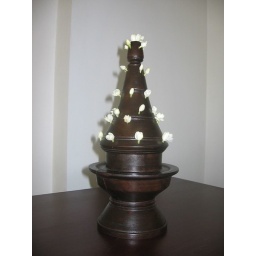
Real flowers in a fake tree